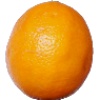
Label: lemon_meyer